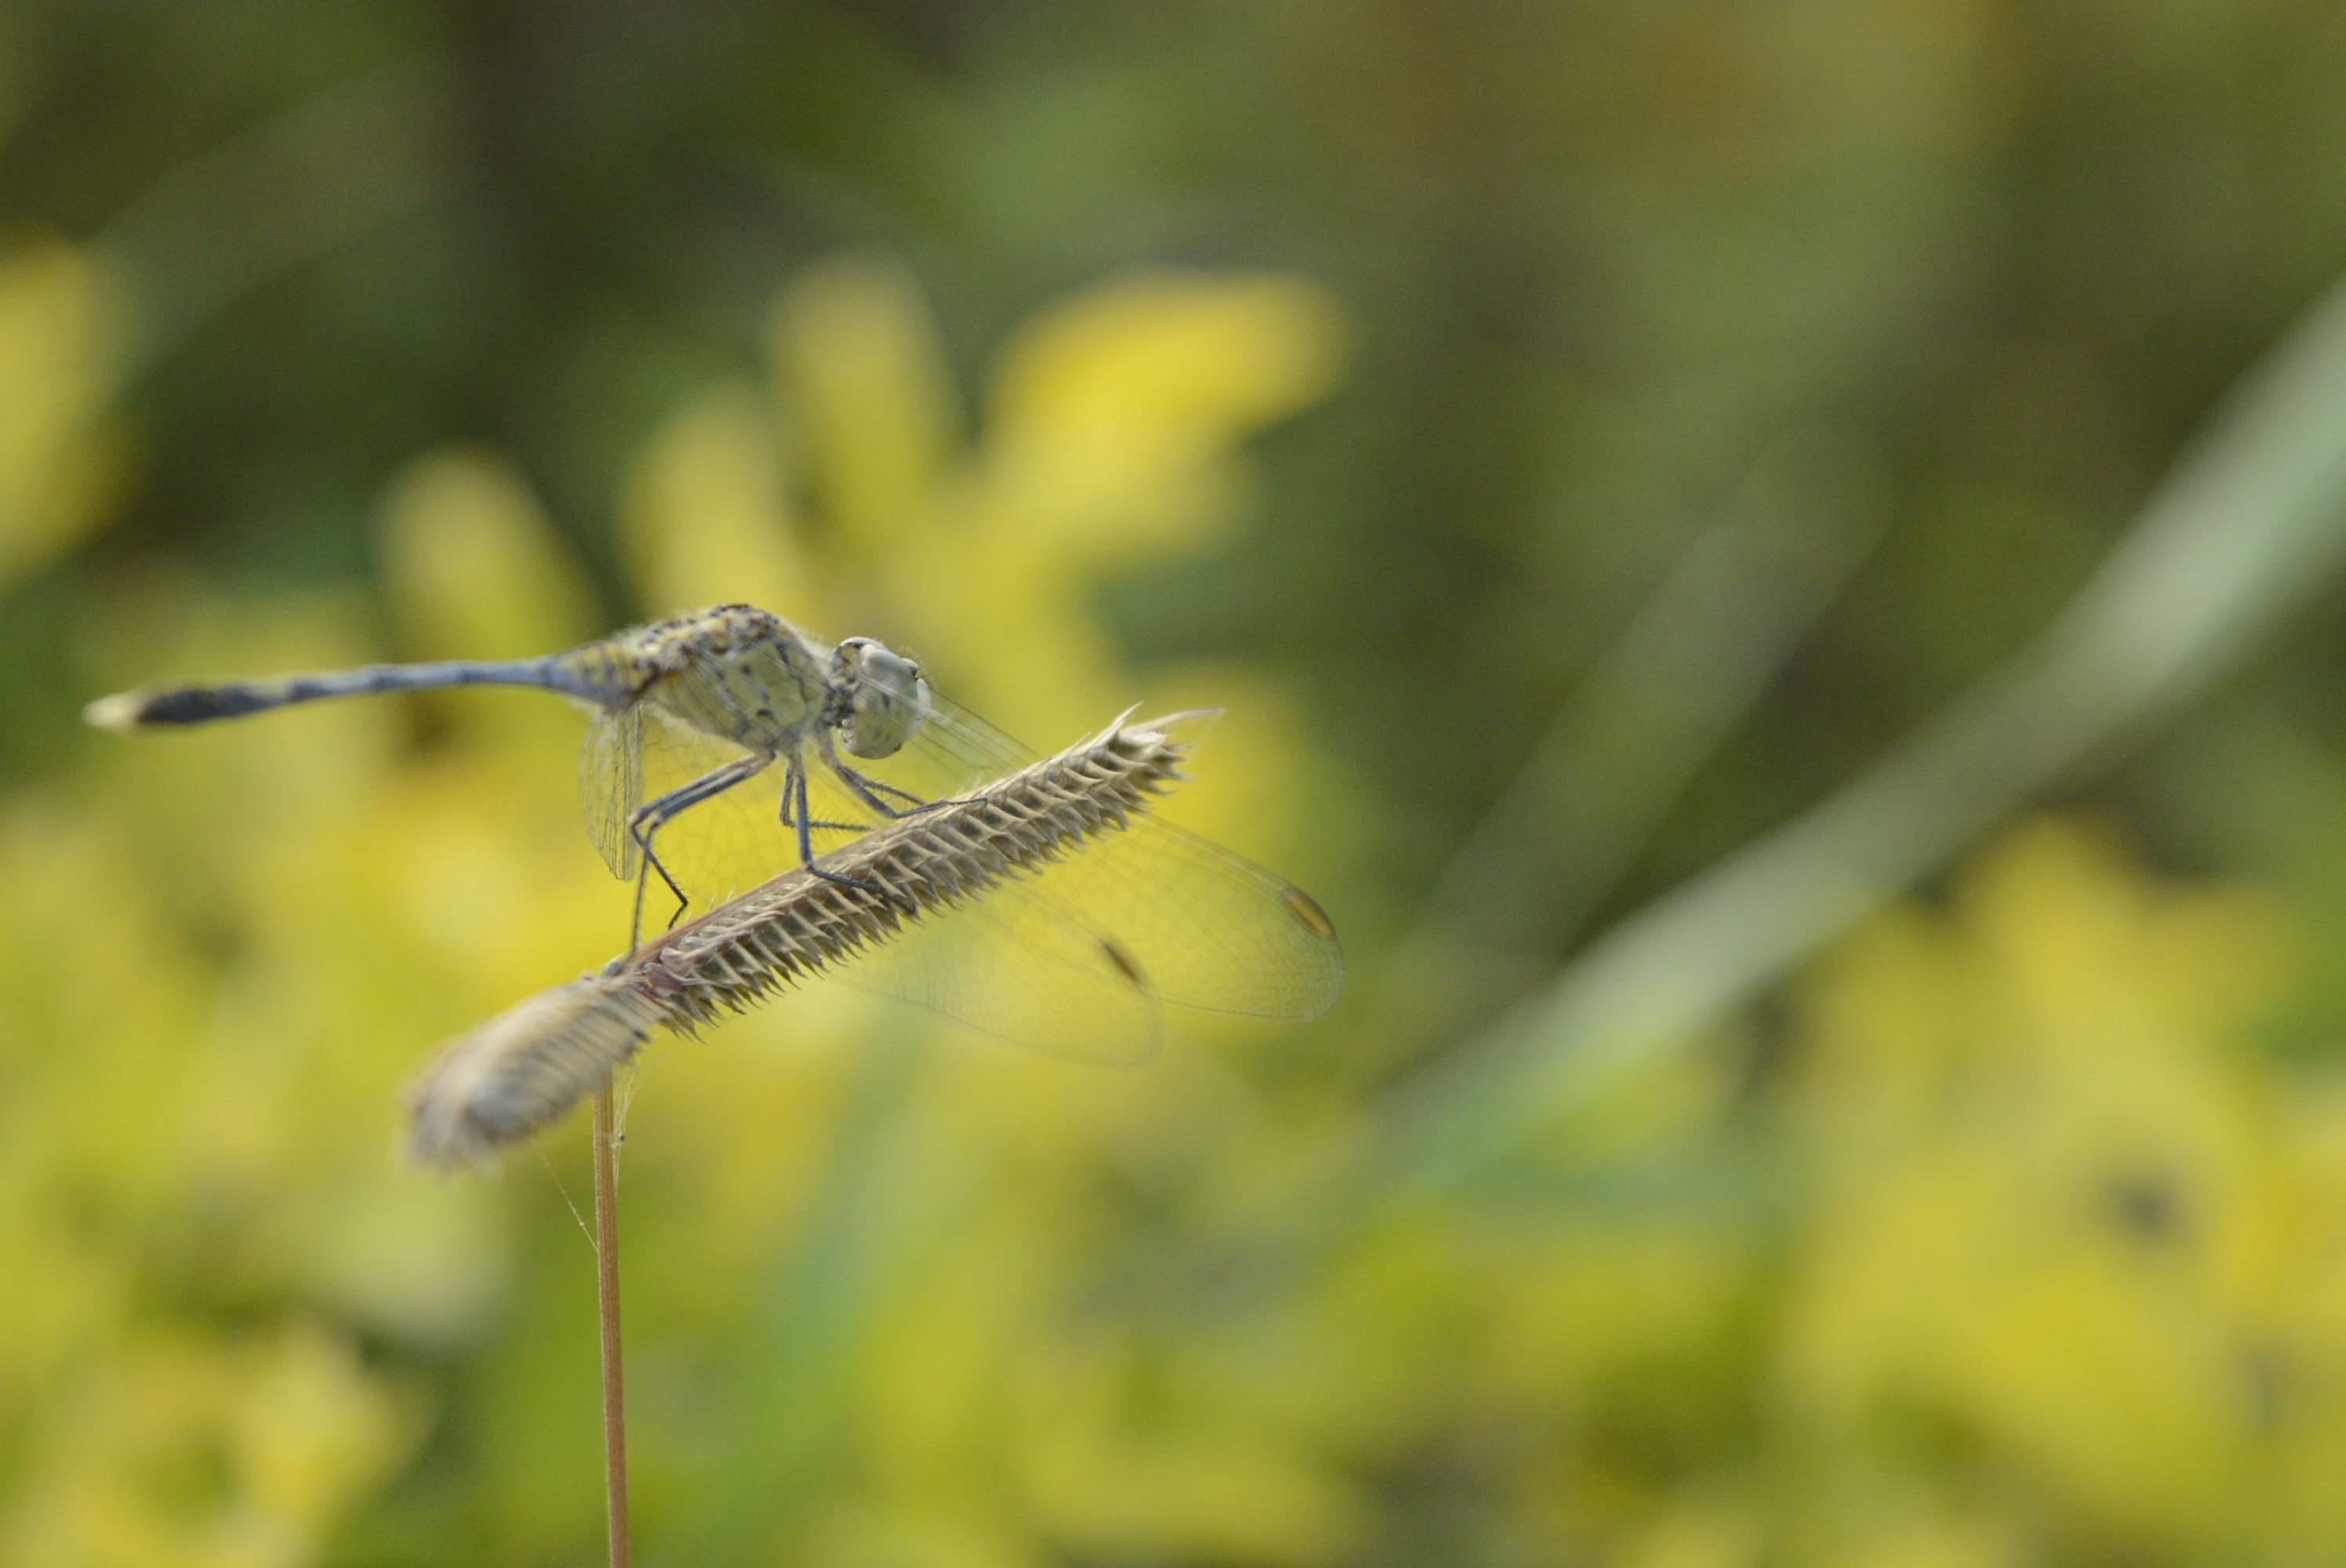
nature, forest, photography, prairie, wild, insect, macro, natural, fauna, invertebrate, close up, dragonfly, wallpaper, damselfly, macro photography, arthropod, nature photography, dragon fly, dragonflies and damseflies, krishnendu pramanick, dry grass field